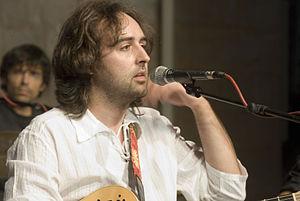
Roger Mas i Solé, né à Solsona le 9 décembre 1975, est un chanteur catalan.